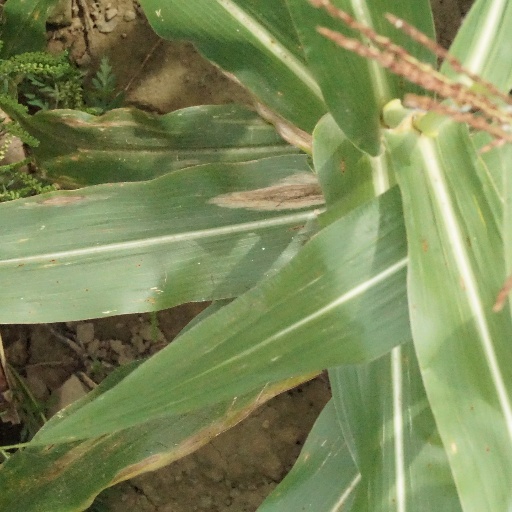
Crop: maize; corn